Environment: real
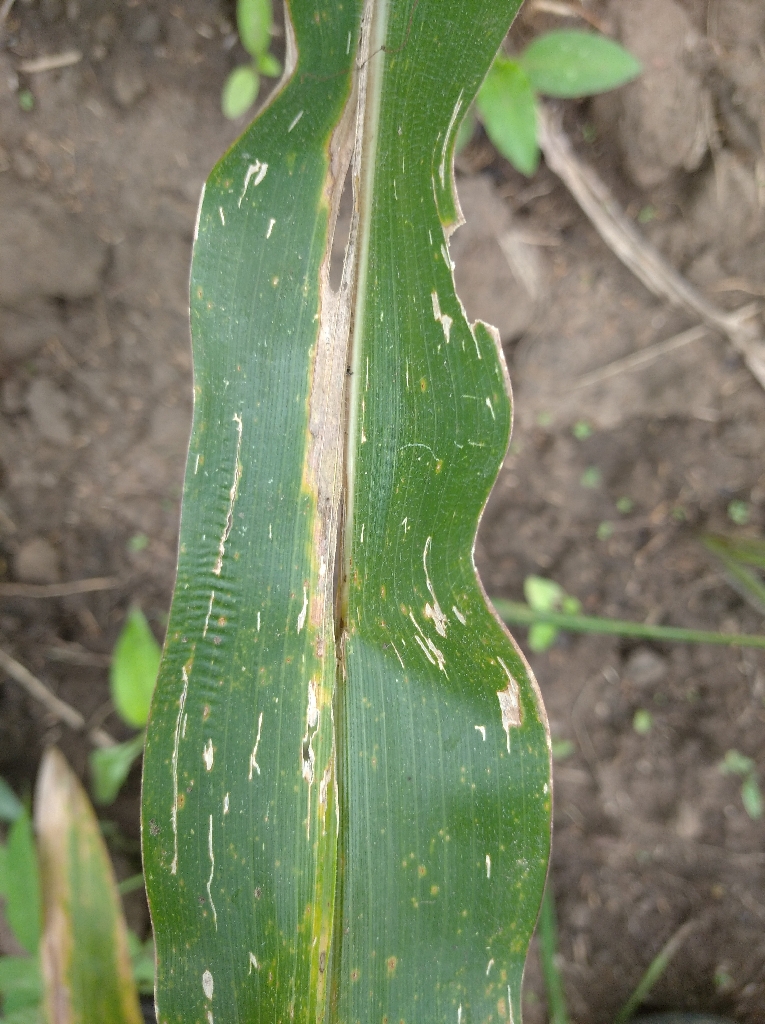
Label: northern_corn_leaf_blight